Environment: real
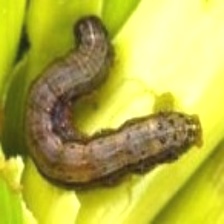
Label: fall_armyworm